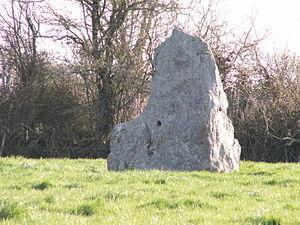
Menhir de la Riveraie, (Inscrit, 1984) This building is indexed in the Base Mérimée, a database of architectural heritage maintained by the French Ministry of Culture,
L'article présente un panorama des sites mégalithiques dans la Loire-Atlantique, en France.
Cet article recense les monuments historiques en Loire-Atlantique, en France, répertoriés sur la base Mérimée.
Le menhir de la Riveraie est un menhir situé à Saint-Père-en-Retz, dans le département de la Loire-Atlantique.